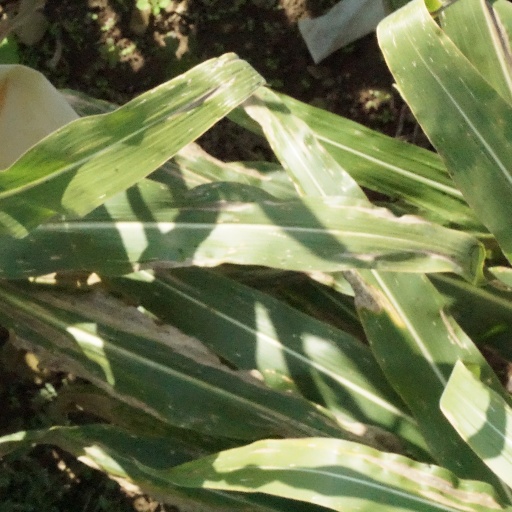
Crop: maize; corn